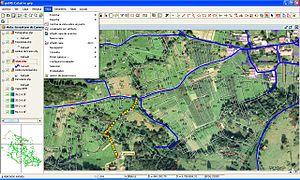
GvSIG est une application Système d'information géographique open source développée par le gouvernement local de la Communauté valencienne en Espagne pour la gestion des données géographiques de cette collectivité.